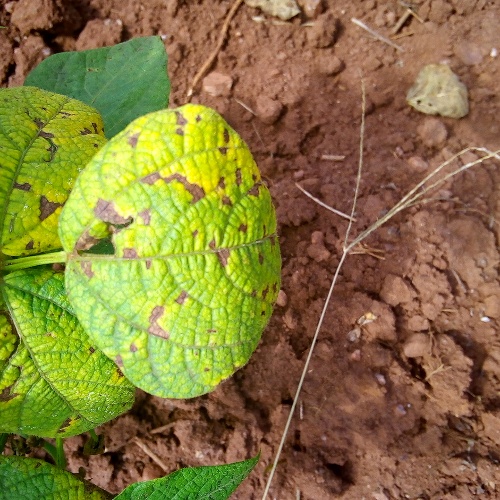
Leaf condition: angular_leaf_spot